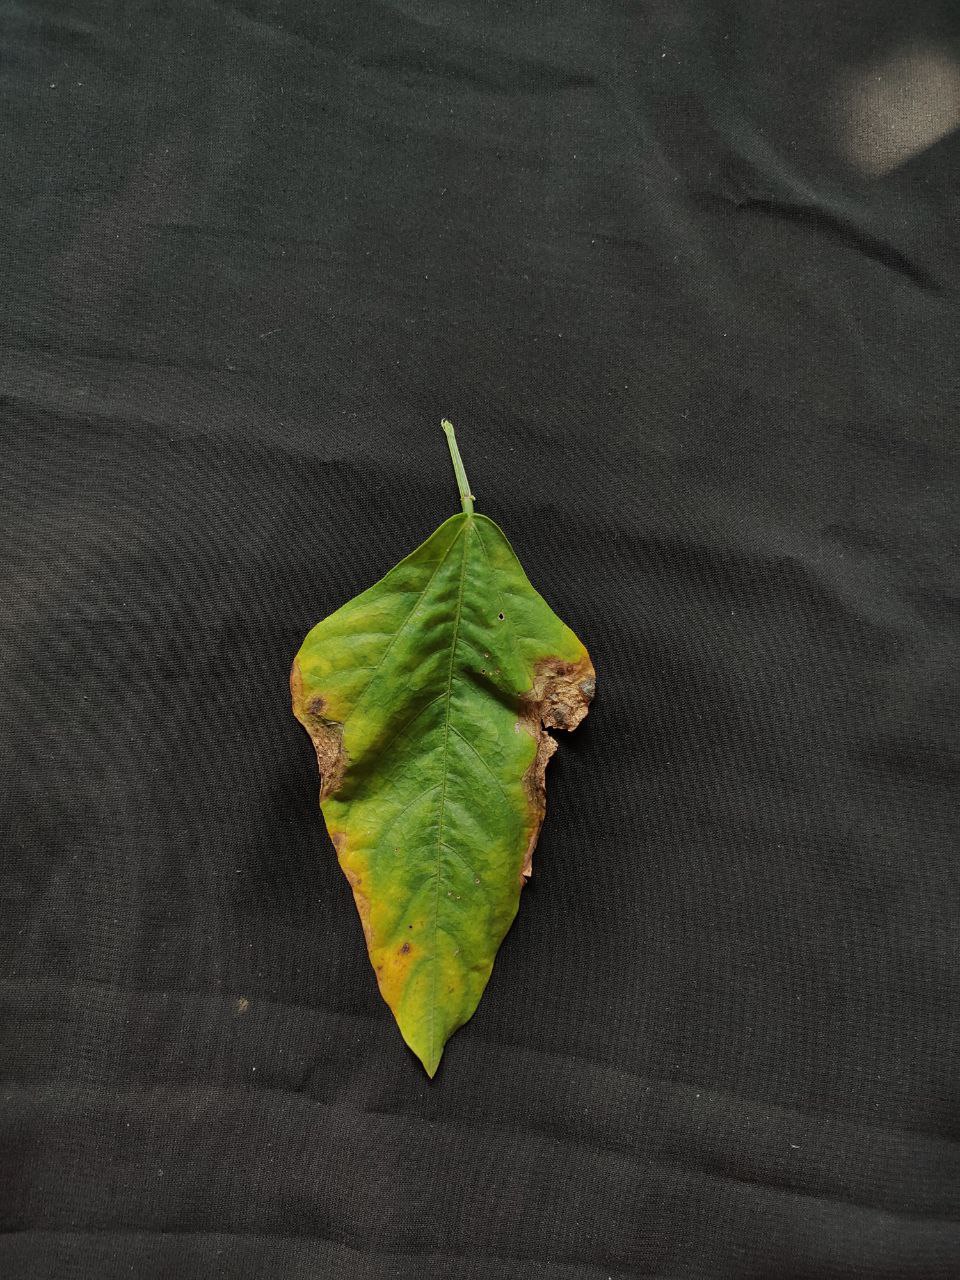
Crop: cowpea
Leaf condition: Bacterial wilt